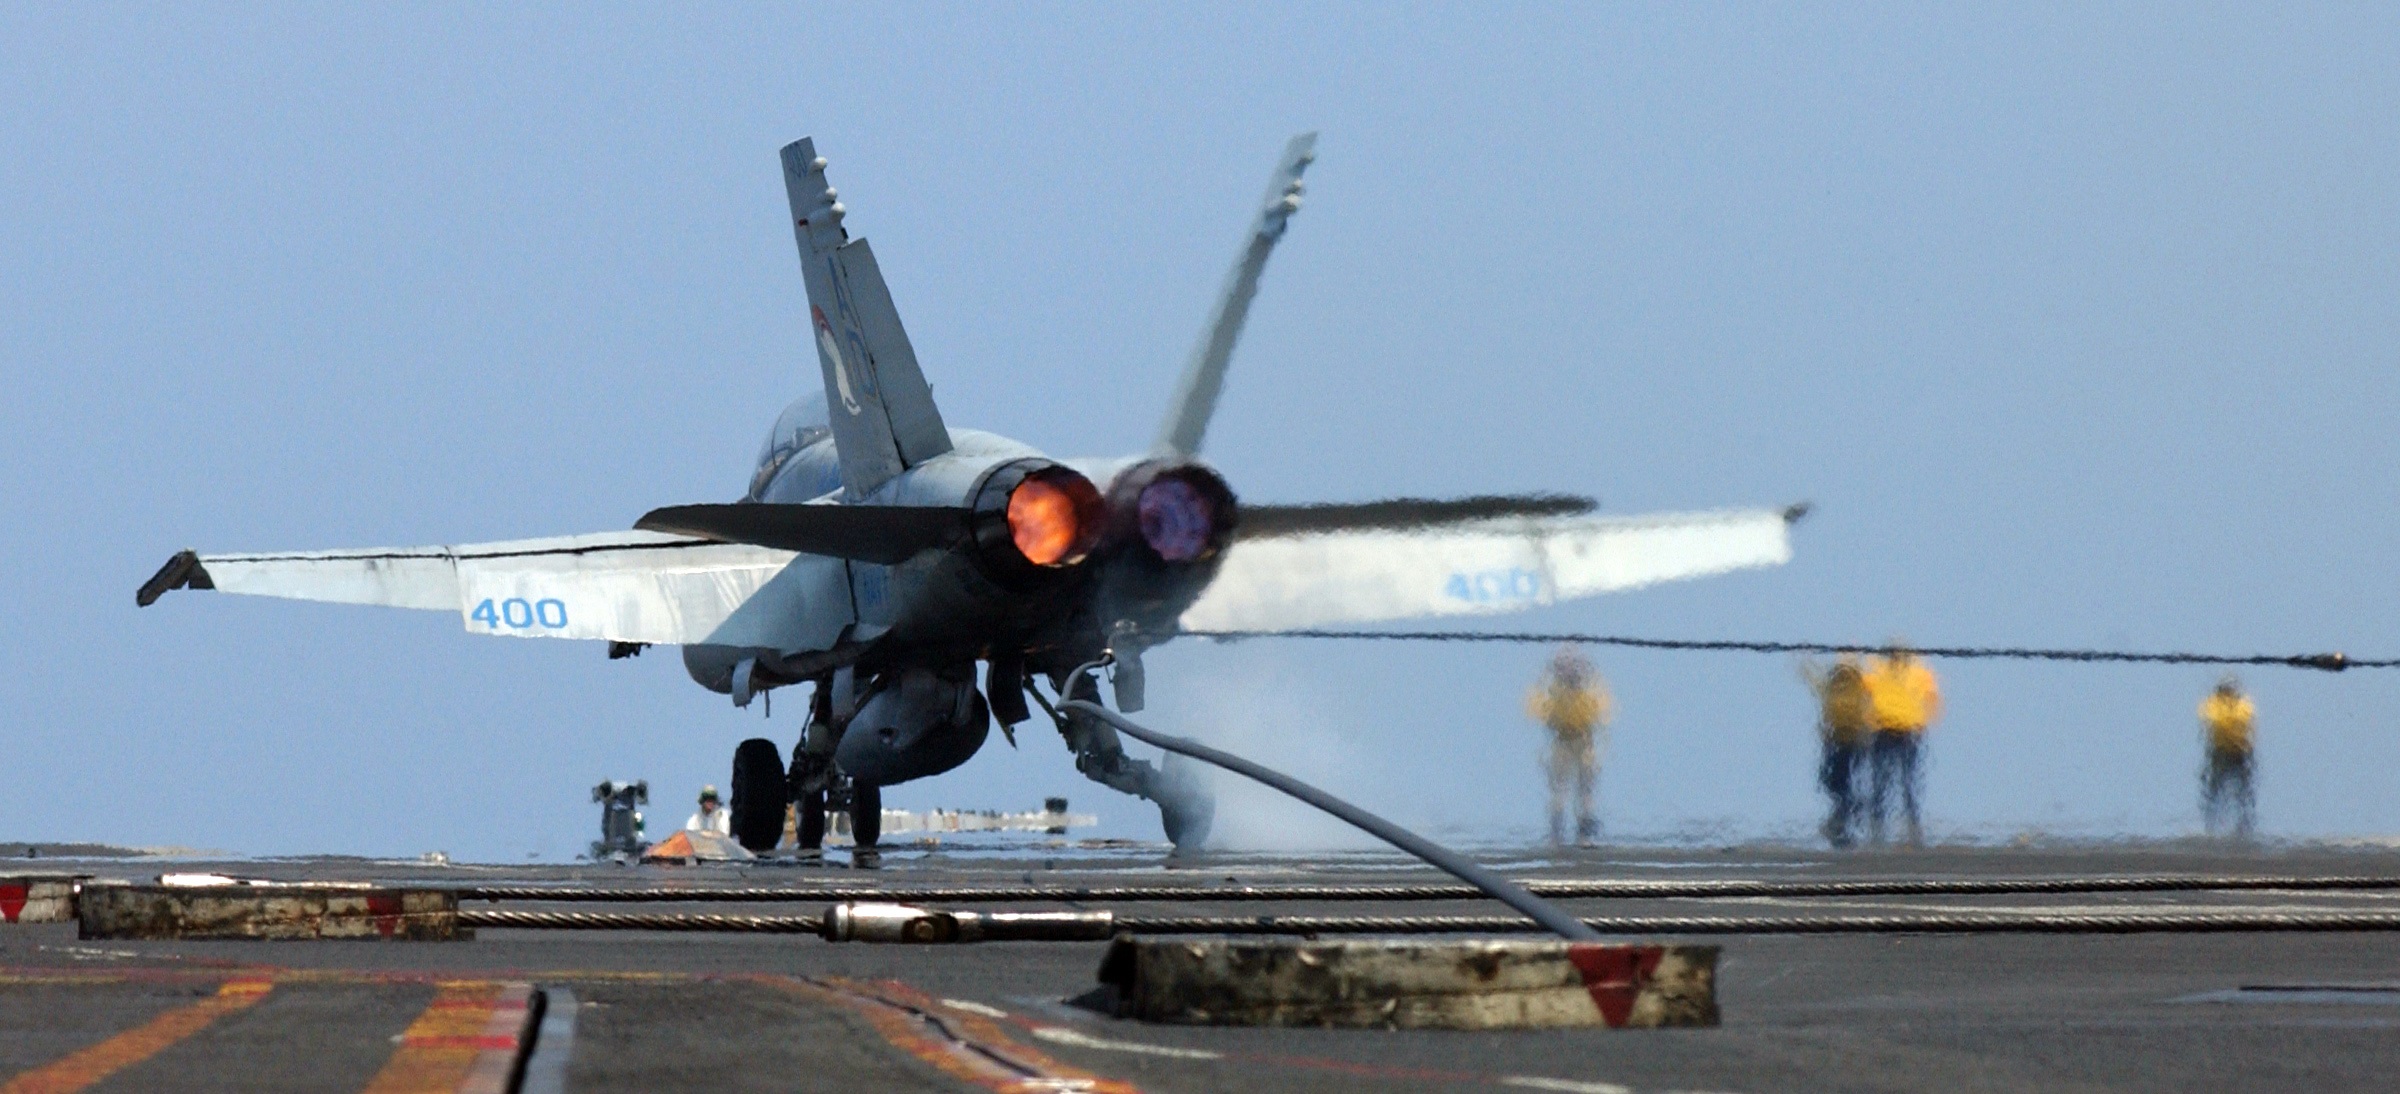
ship, airplane, plane, aircraft, military, jet, vehicle, airline, aviation, hornet, landing, fighter, takeoff, afterburners, air force, jet aircraft, boeing 777, aircraft carrier, fighter aircraft, military aircraft, f 18, usa navy, atmosphere of earth, arrested